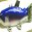
Label: trout